Golden eagles in human culture

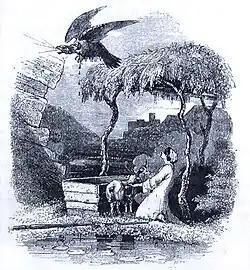
Lleu rises in the form of an eagle. Image from "The Mabinogion", Charlotte Guest, 1877.

Eagles are often prominent in The Bible, though are sometimes mixed with carrion birds and are not specifically identifiable to species. As the most widespread eagle in the Middle East and Eurasia, certainly many said references must pertain to the golden eagle. The use of eagles seems generally heavier in the Torah or the Old Testament than in the New Testament. In biblical times, eagles and other meat-eating birds were banned from being eaten since their diet was considered unclean. However, eagles are mentioned in the Bible as being admired for their swiftness, great physical power and their seemingly endless endurance. Eagles are one of four dimensions of creation, as a messenger of God, and a skilled predator. Eagles are also widespread in the Bible for symbolism. For example, due to the perceived high level of parental care, eagles were associated with protection and even paralleled to God carrying the Israelites out of Egypt. However, the biblical word for eagle is also utilised for the Cinereous vulture, and it is likely that it actually is the subject of most of these verses.